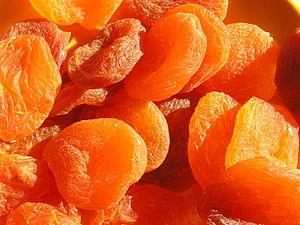
abricots secs traités aux sulfites (anhydride sulfureux) Italiano: albicocche secche